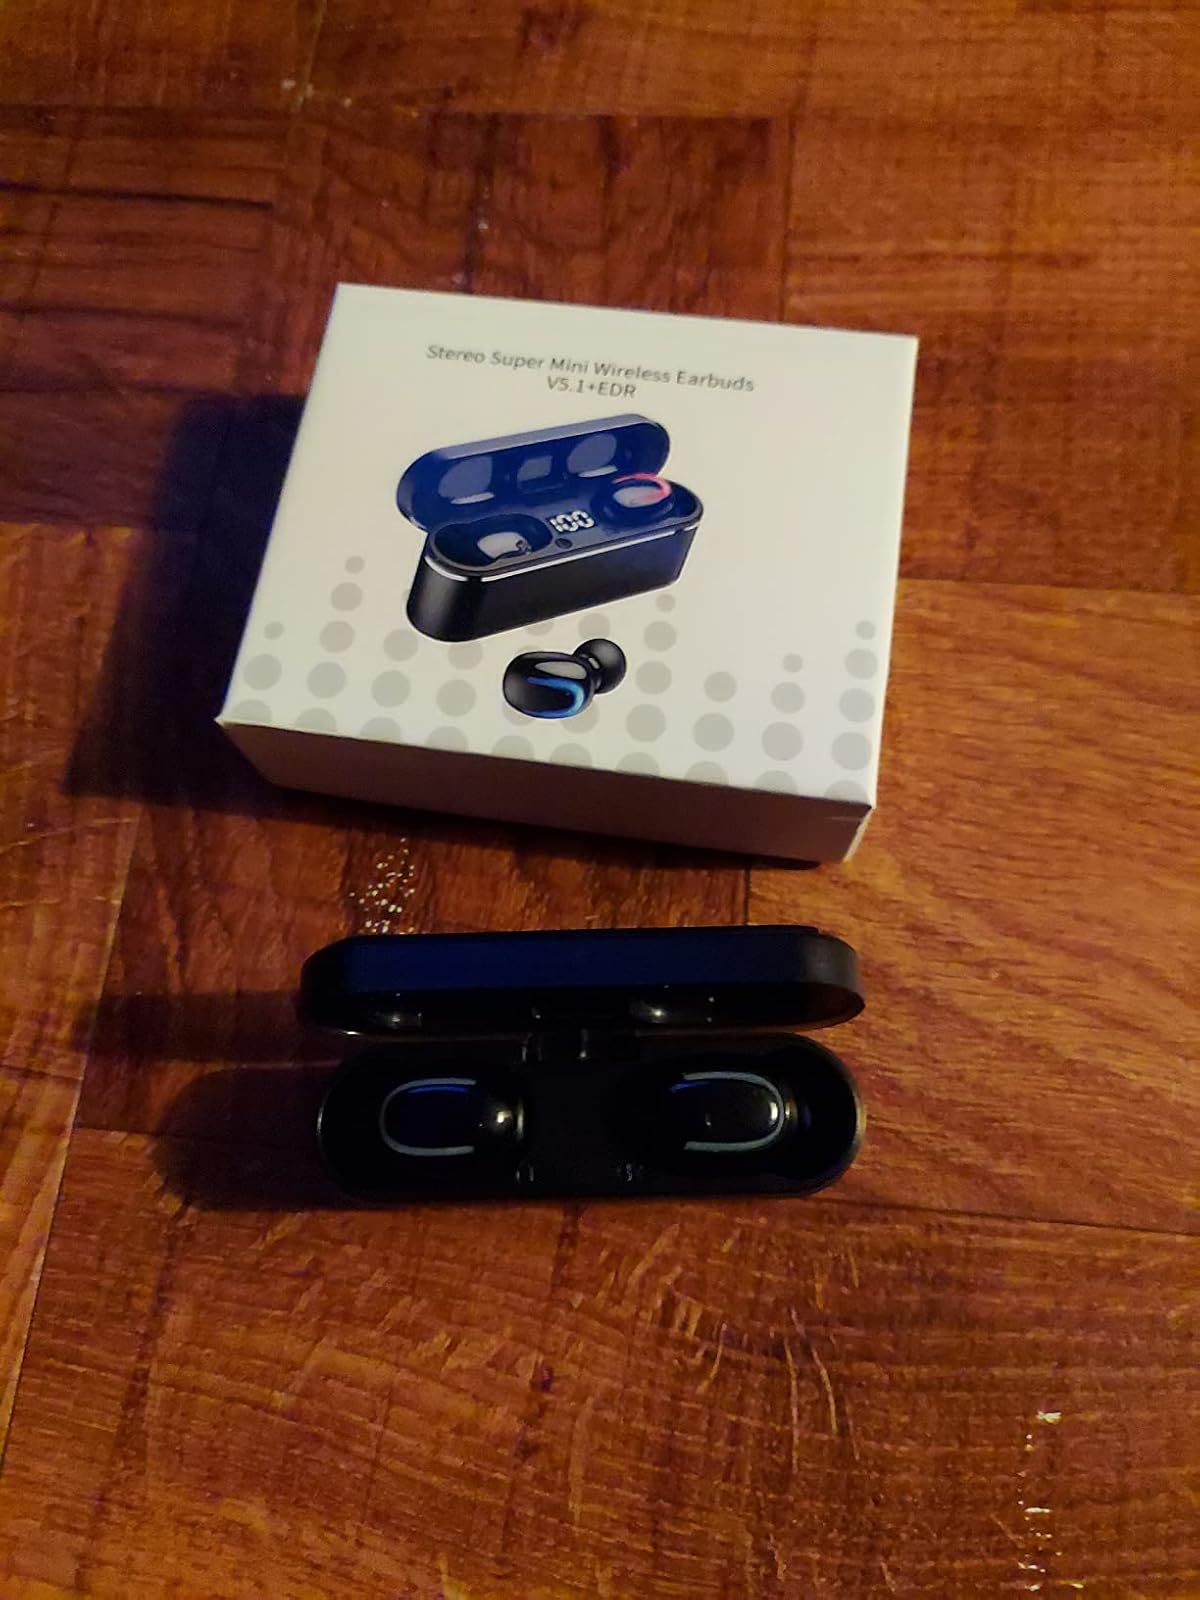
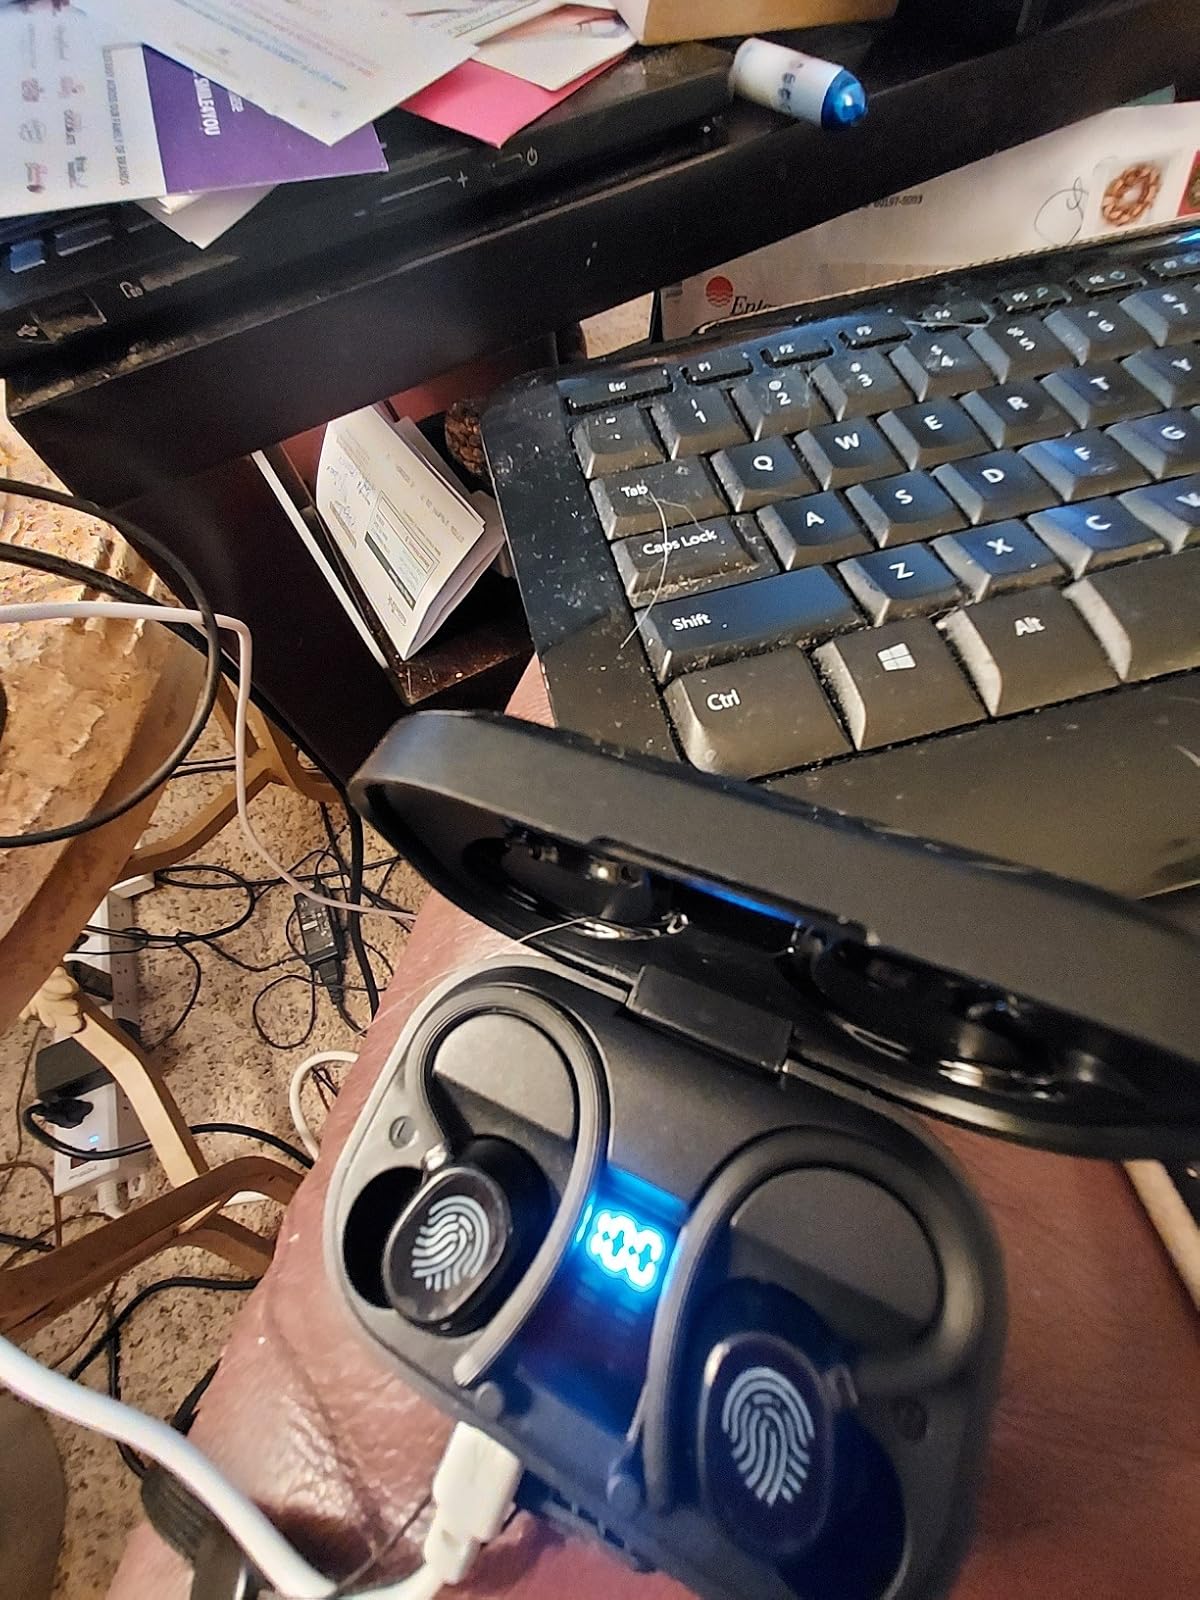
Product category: earbuds
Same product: no